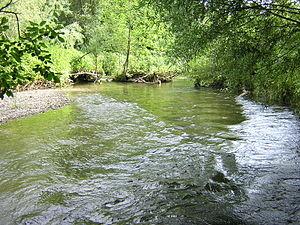
La Paar est une rivière allemande de 134 km de long qui coule vers le Nord-Est dans le land de Bavière, baignant Friedberg et Pörnbach. Elle est un affluent en rive droite du Danube, dans lequel elle se jette au niveau de la ville de Vohburg an der Donau.